Describe the emotion expressed in this image:  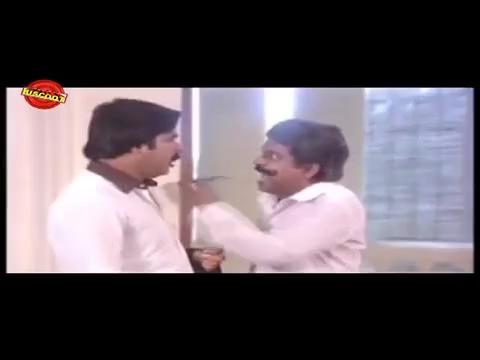
This person displays Fear, valence and arousal with low intensity.